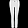
Label: Trouser